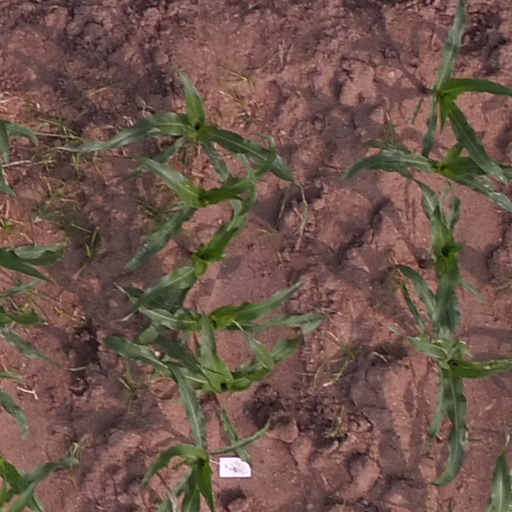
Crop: maize; corn